Paulínia

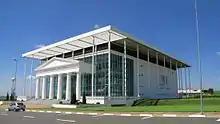
Municipal Theater of Paulínia.

The secondary sector is currently the main source generating Paulínia's Gross Domestic Product. Represented mainly by the chemical and petrochemical industries, Paulínia's secondary sector is known for the large number of industries, especially multinationals, such as the American ExxonMobil and the New Zealand-British Shell. Paulínia's industrial development began with the installation of Rhodia on São Francisco farm, in 1942, when Paulínia still belonged to Campinas, but the main event occurred after emancipation, with the inauguration of REPLAN in 1972, which transformed the town into a large producer of refined petroleum. The industrial pole in Paulínia, formed by companies such as Petrobras, owner of Replan, Fic, Ipiranga, Eucatex and Rhodia makes the city the largest petrochemical pole in Latin America. Other companies stand out, such as Nutriara, from the food industry, Cargill and Purina, from the animal feed industry, AsGa, from the telecommunications industry, among others.